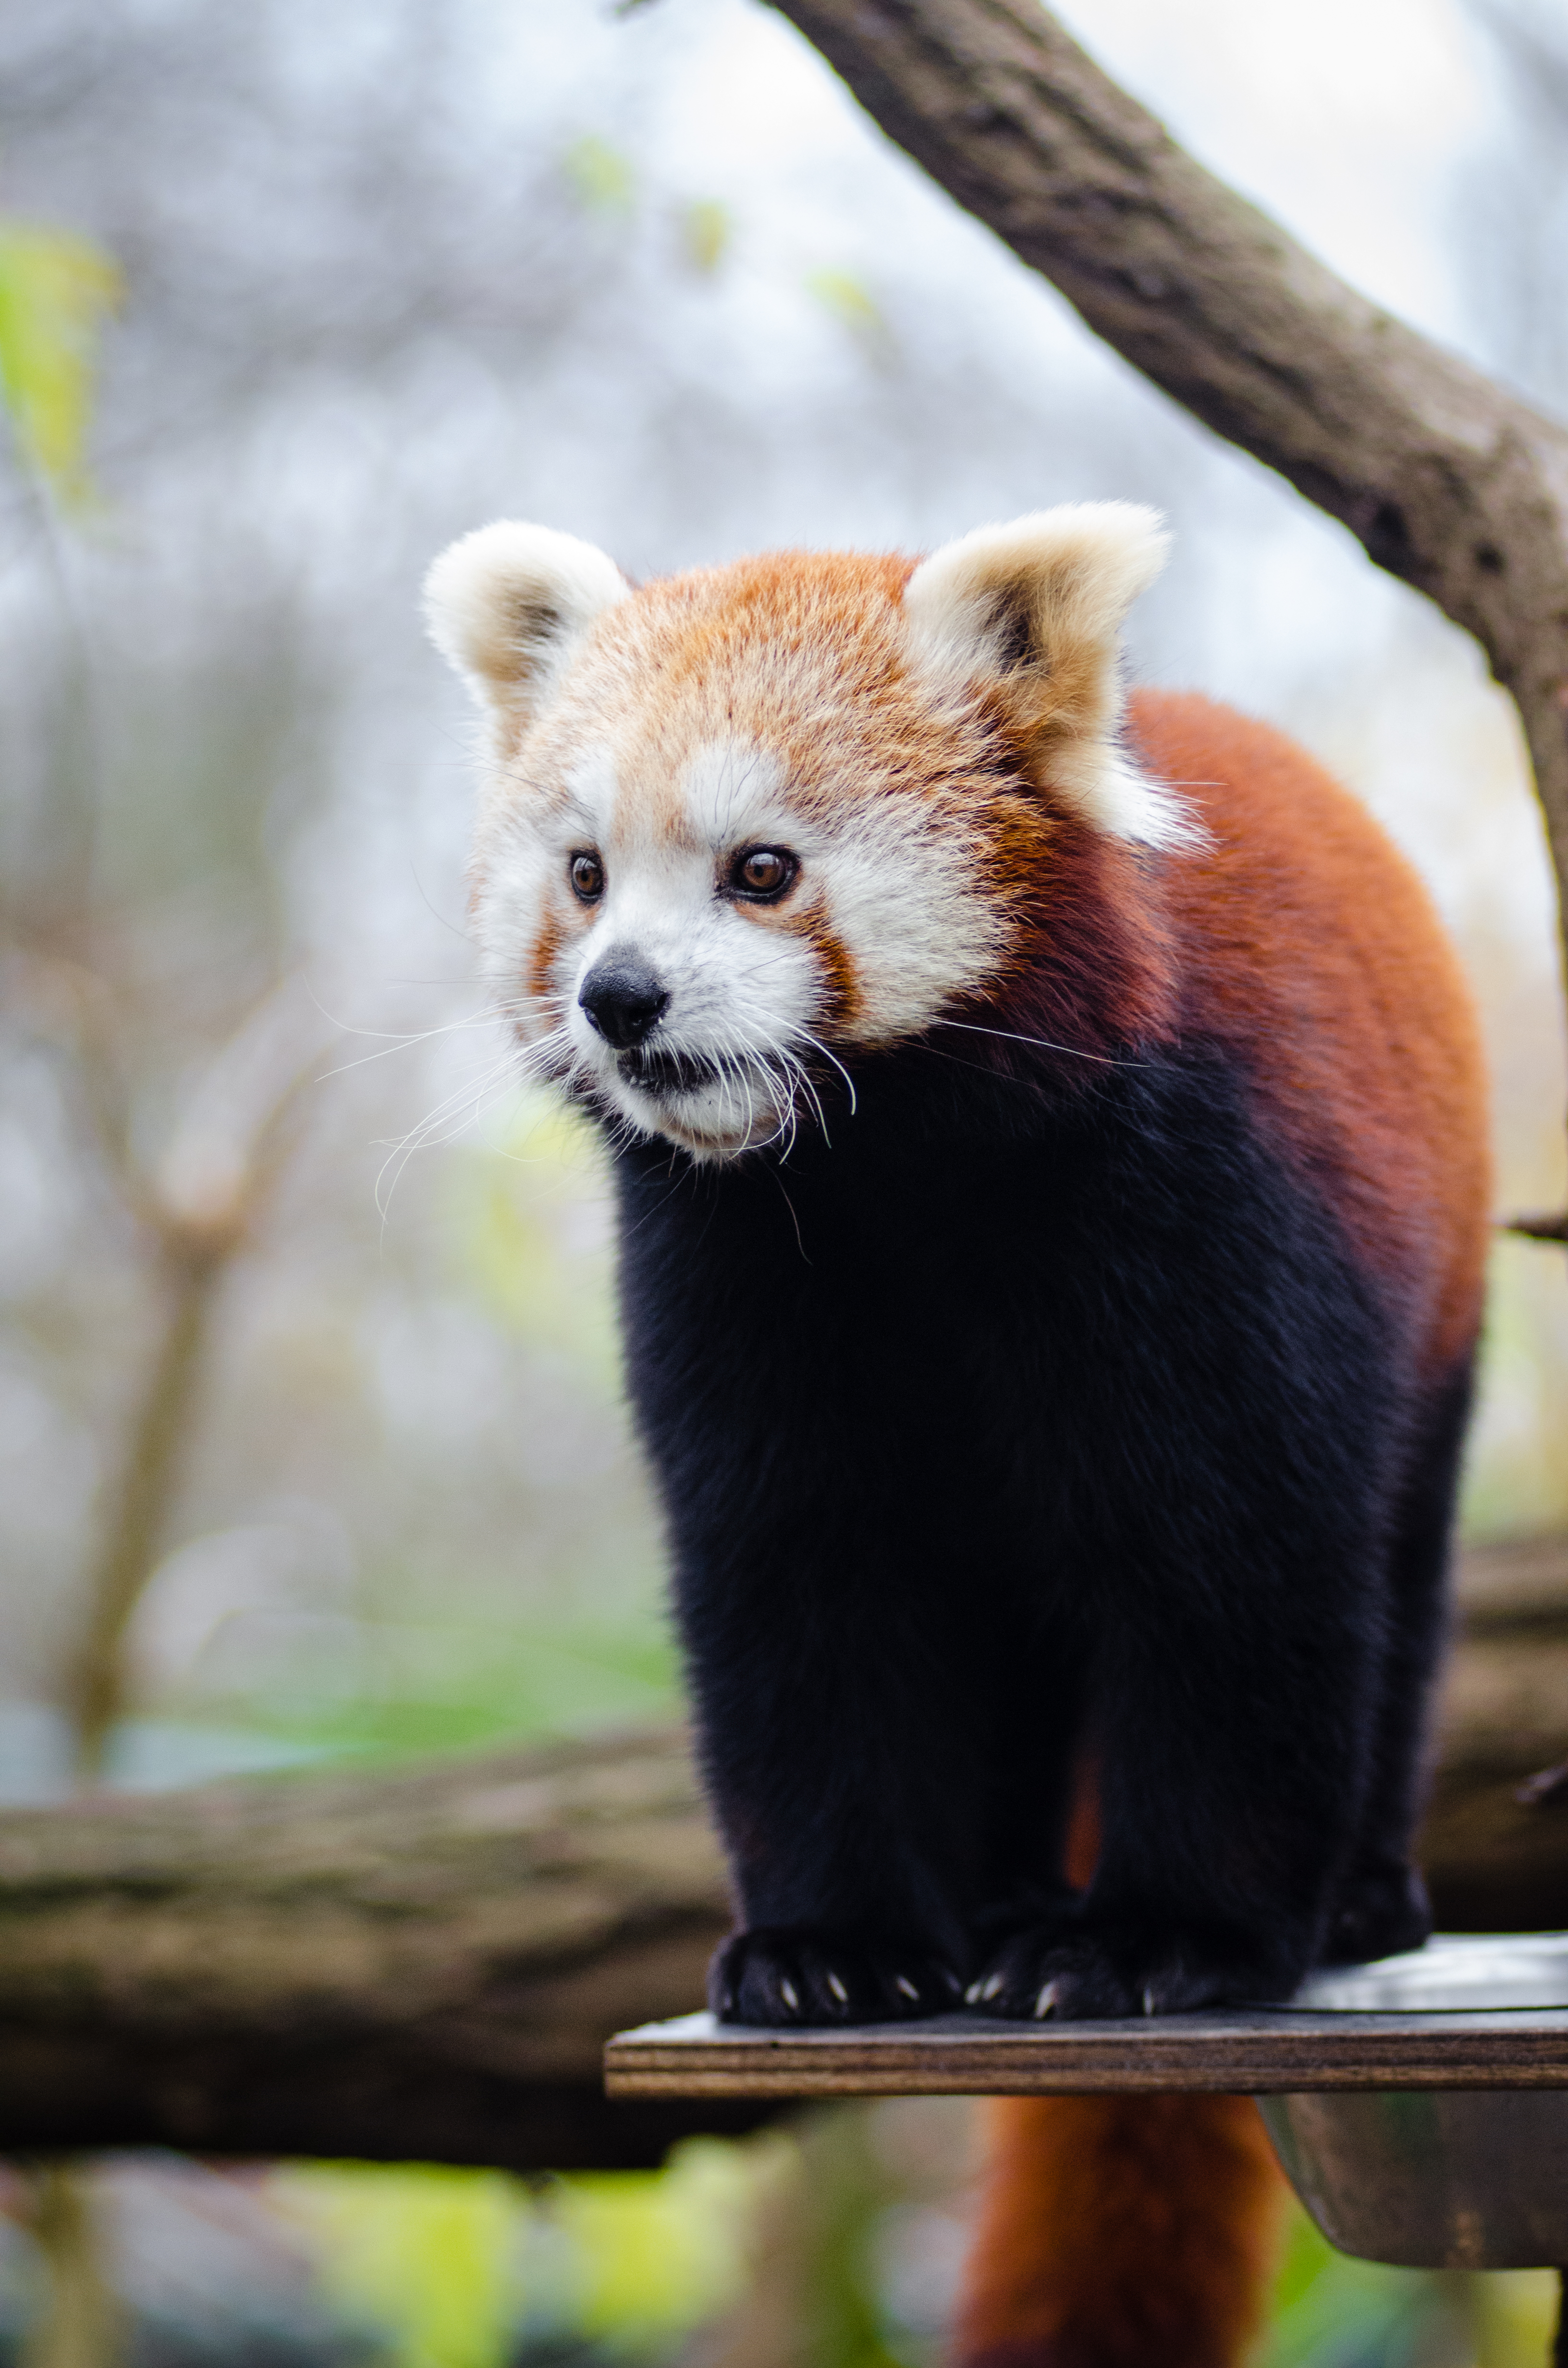
tree, nature, bokeh, vintage, sweet, fall, feet, animal, cute, female, bear, wildlife, zoo, fur, orange, young, green, high, red, foot, autumn, mammal, nikon, fauna, red panda, panda, 2015, face, nose, whiskers, paw, tail, animals, ears, endangered, vertebrate, germany, deutschland, herbst, natur, paws, tier, iso, fell, gesicht, baum, adorable, bamboo, d7000, roter, kleiner, niedlich, sues, suess, species, bedrohte, tierart, tierpark, weiblich, jungtier, jung, ohren, schwanz, nase, bedroht, ailurus, fulgens, mozilla, firefox, gr n, s s, dog breed group